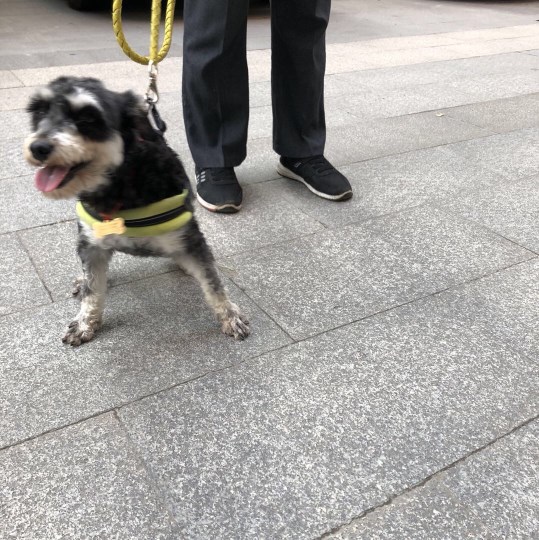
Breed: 2342-n000102-miniature_schnauzer